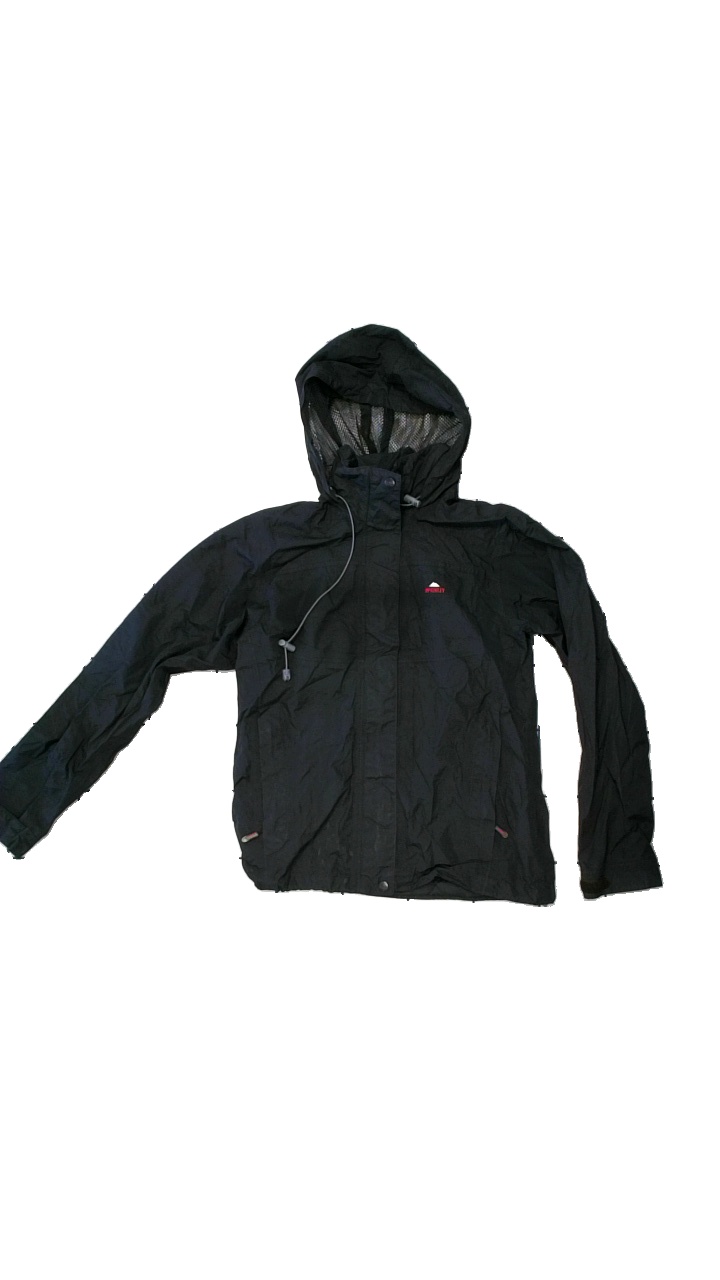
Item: Rain Jacket (Ladies)
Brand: Mckinley (intersport)
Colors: Black
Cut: Regular
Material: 100%Polyamid
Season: Autumn
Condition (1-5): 3
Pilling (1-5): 3
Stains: Minor
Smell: Minor
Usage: Reuse
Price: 100-150